Kris Wolf

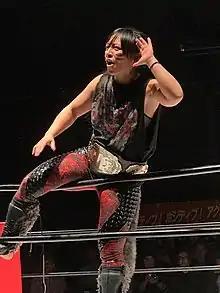
Wolf in 2017, before her first title defense at Shin-Kiba 1st Ring

Kris Hernandez (born August 12, 1984) is an American retired professional wrestler, best known by the ring name Kris Wolf. She wrestled for World Wonder Ring Stardom in Japan, where she is a former High Speed Champion, as well as a founding member of the Oedo Tai stable. She has also wrestled for Ring of Honor, Alternative Wrestling Show (AWS), Westside Xtreme Wrestling (wXw) and Pro Wrestling: EVE. On February 6, 2019, Hernandez announced on her YouTube channel that she would be performing her final tour with Stardom in the upcoming weeks, and retiring due to concussion issues throughout her career.